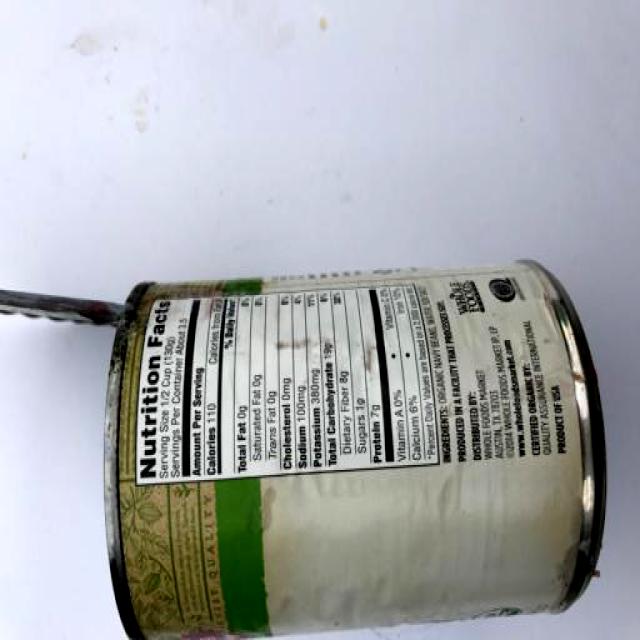
Label: Metal